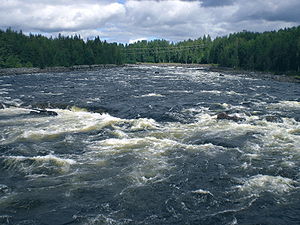
Vindelälven
Renforsen i Vindelälven
Vindelälven er et 453 km langt flodsystem i den sydlige del af landskaperne Lappland og Västerbotten med et afvandingsområde på 12.650 km². Vindelälven er en biflod til Umeälven og er omtrent lige så vandrig som denne ved sammenløbet. Vindelälven er Sveriges største biflod. Middelvandføringen ved udmundingen er 190 m³/s.